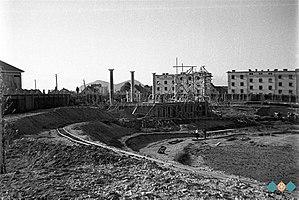
Le stade Bezigrad, également connu sous le nom de stade central, est un stade polyvalent à Ljubljana, en Slovénie. C'est le plus ancien stade de Ljubljana. Le stade est fermé depuis 2008.